Alex de Minaur

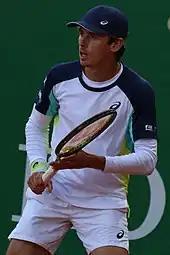
De Minaur at the 2022 Monte-Carlo Masters

De Minaur started his 2022 season by representing Australia at the ATP Cup. Australia was in Group B alongside Italy, Russia, and France. In his first match, he beat world No. 7, Matteo Berrettini, of Italy, for his first victory against a top 10 player since 2020. He then lost his second match to world No. 2, Daniil Medvedev of Russia, in straight sets. In his final tie, he defeated Ugo Humbert of France. In the end, Australia ended second in Group B. Seeded 32nd at the Australian Open, he reached the fourth round of a Grand Slam for the third time in his career and the first time at the Australian Open. He ended up losing to 11th seed and world No. 10, Jannik Sinner.